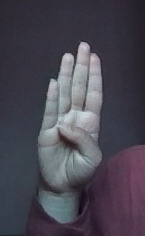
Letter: kaaf